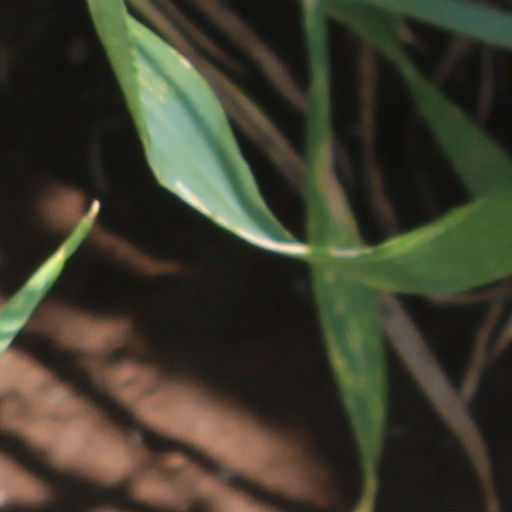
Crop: wheat